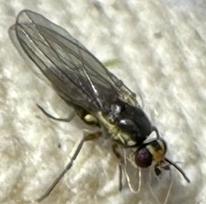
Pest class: occasional_pest